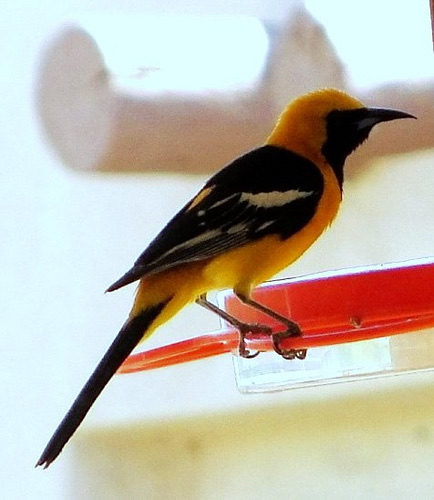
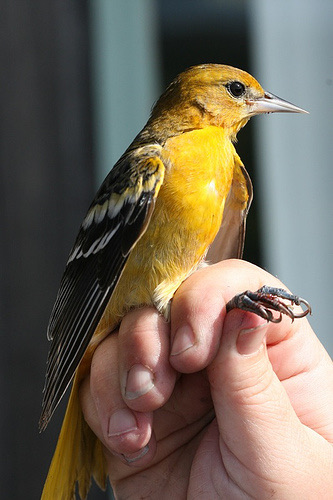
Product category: misc
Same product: yes